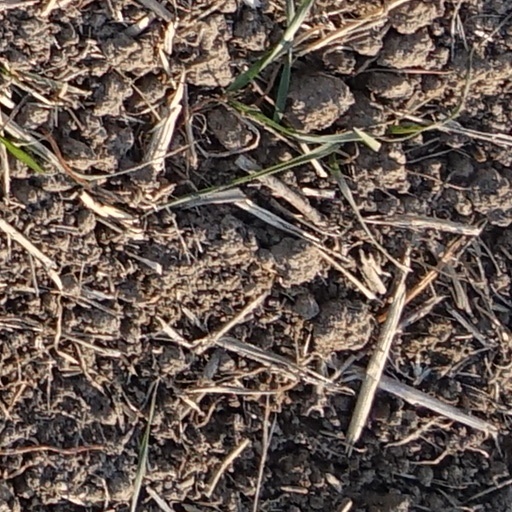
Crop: wheat